Borsdorf–Coswig railway

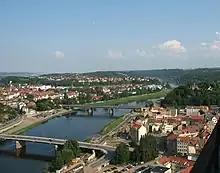
Meißen Elbe bridge (in background)

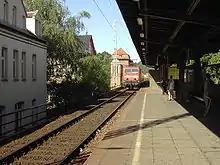
S-Bahn in Meißen

One of the largest construction projects of the interwar period was the rebuilding of the bridge over the Elbe in Meißen. Between 1925 and 1926, the Lauchhammer-Rheinmetall company rebuilt it with a new steel truss superstructure. The bridge escaped demolition in 1945, so the original bridge is now preserved, but it has only had a single track since 1946.